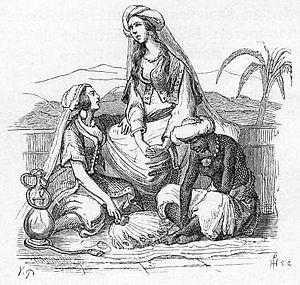
Hans Christian Andersen a écrit environ cent-cinquante contes de fées dont le style, la concision et l'inspiration originale lui ont valu une gloire immédiate dans de nombreux pays, sauf au Danemark, où l'on a tardé à reconnaître son talent.